Lombardy

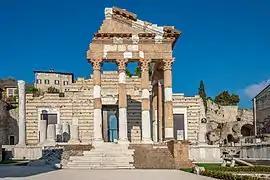
Remains of Roman forum in Brescia

The 17th century also saw the emergence of the figure of the playwright Carlo Maria Maggi, who created, among other things, the Milanese mask of Meneghino. Also in the 17th century, the first "bosinade" were born, occasional popular poems written on loose sheets of paper and posted in squares or read (or even sung) in public; they had great success and widespread diffusion until the first decades of the 20th century. Milanese literature had a strong development in the 18th century: some important names emerged, including the famous poet Giuseppe Parini, who wrote some compositions in the Lombard language.